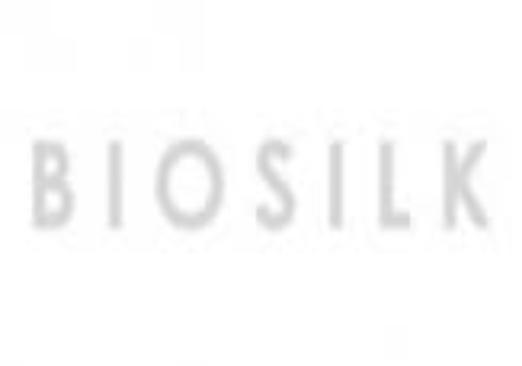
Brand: Biosilk
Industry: Necessities